Pittsgrove Presbyterian Church

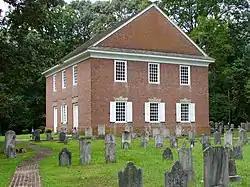

Pittsgrove Presbyterian Church is a historic church on Main Street (also called Daretown Road) in the Daretown neighborhood of Upper Pittsgrove Township, Salem County, New Jersey, United States.